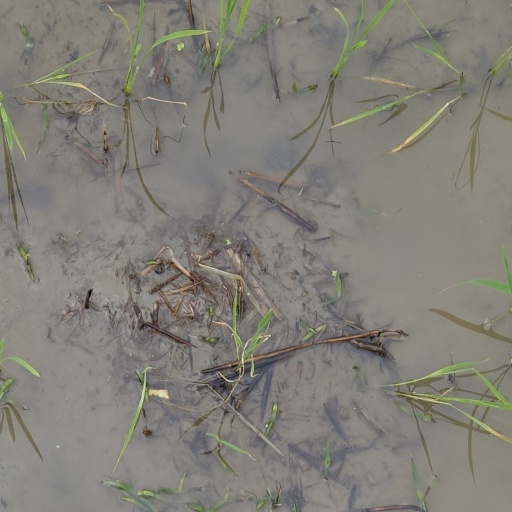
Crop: rice